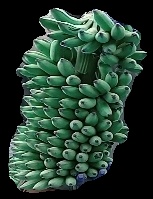
Variety: elakki-bale
Grade: grade1